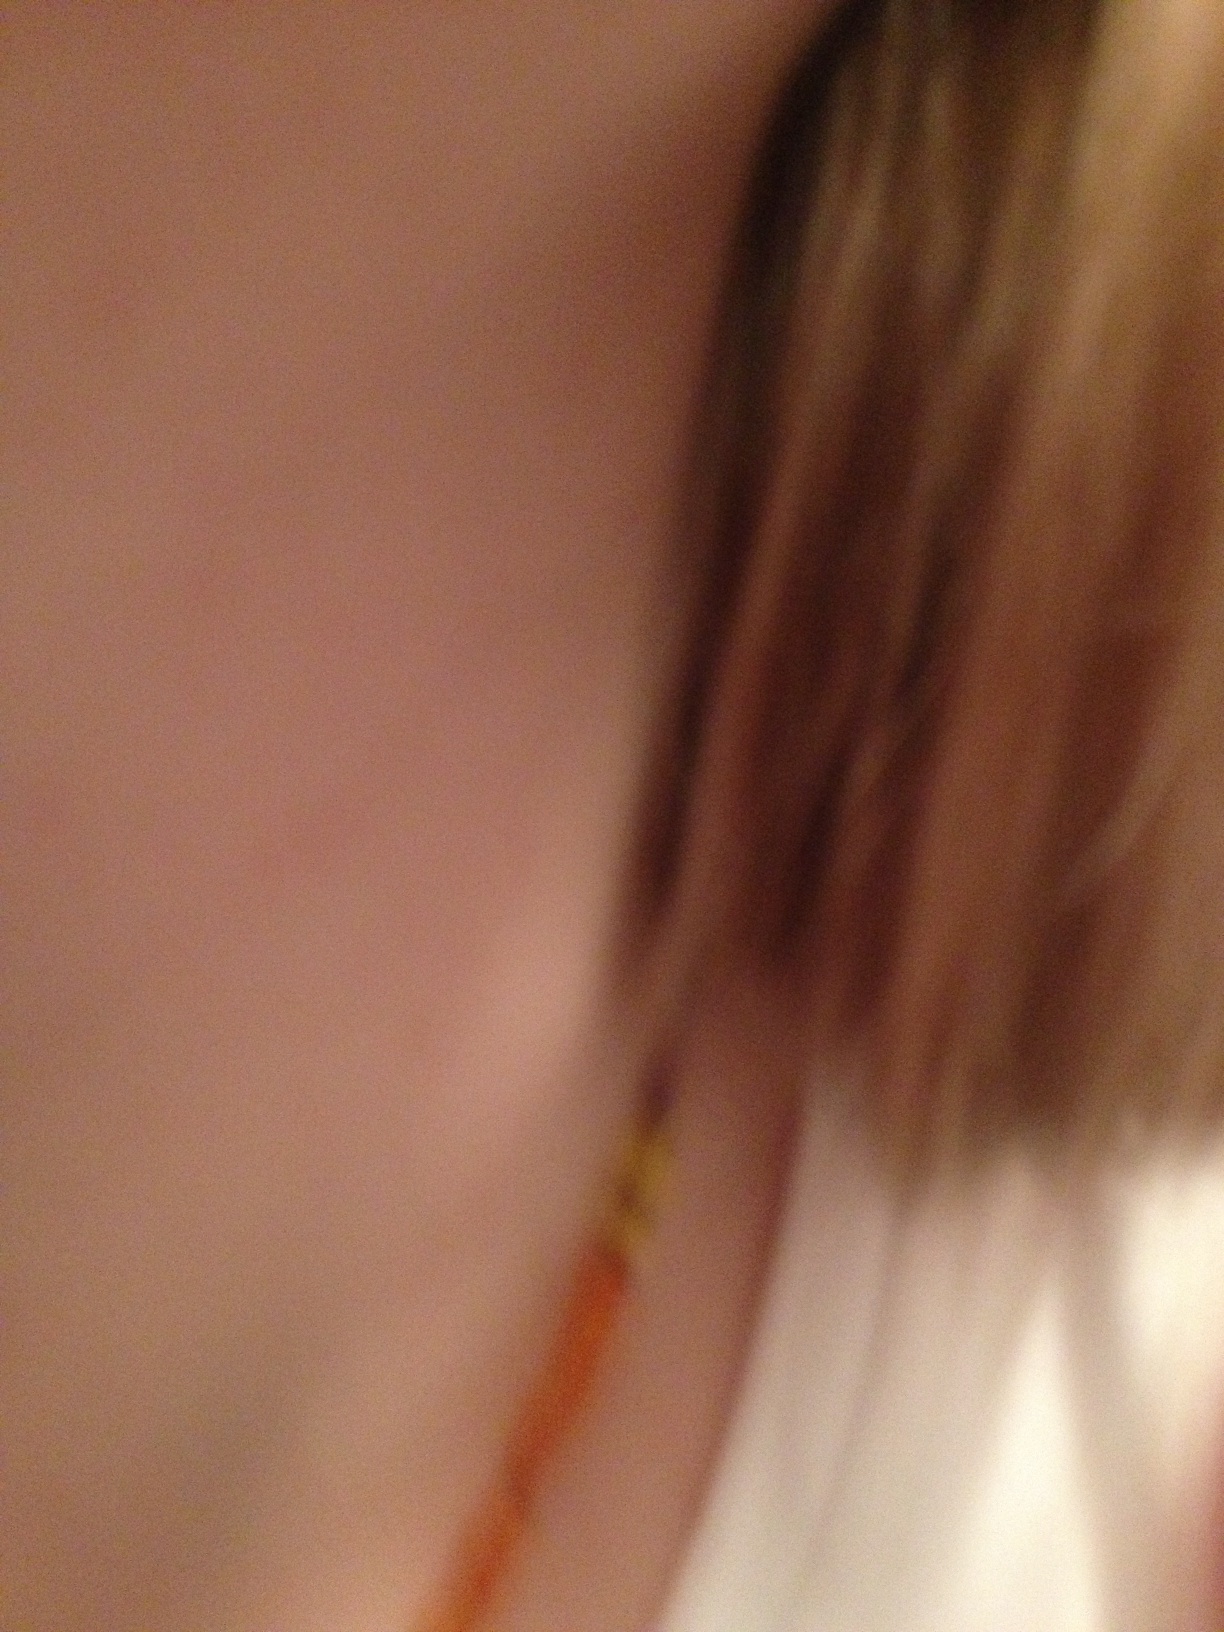Question: SHOULD I WERE GOLD OR SILVER EARING WITH THIS NECKLESS?
Answer: gold